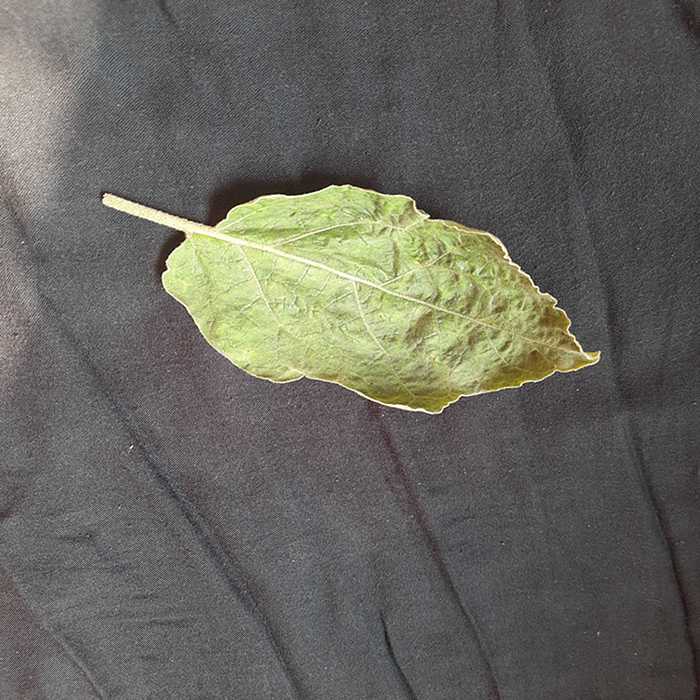
Plant: Eggplant
Label: Eggplant begomovirus